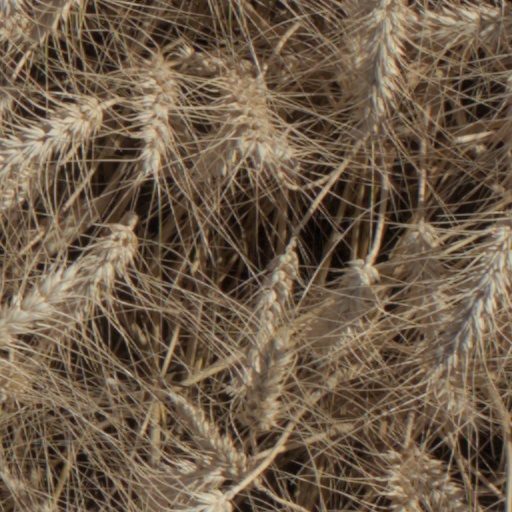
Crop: wheat